Arakamani

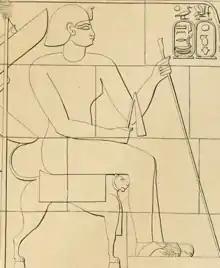
Depiction of Arakamani, from Meroë pyramid Beg. S 6

Arakamani (also Arkamaniqo, Arkakamani or Ergamenes I) was a Nubian king of Meroë, who ruled in the early third century BCE.